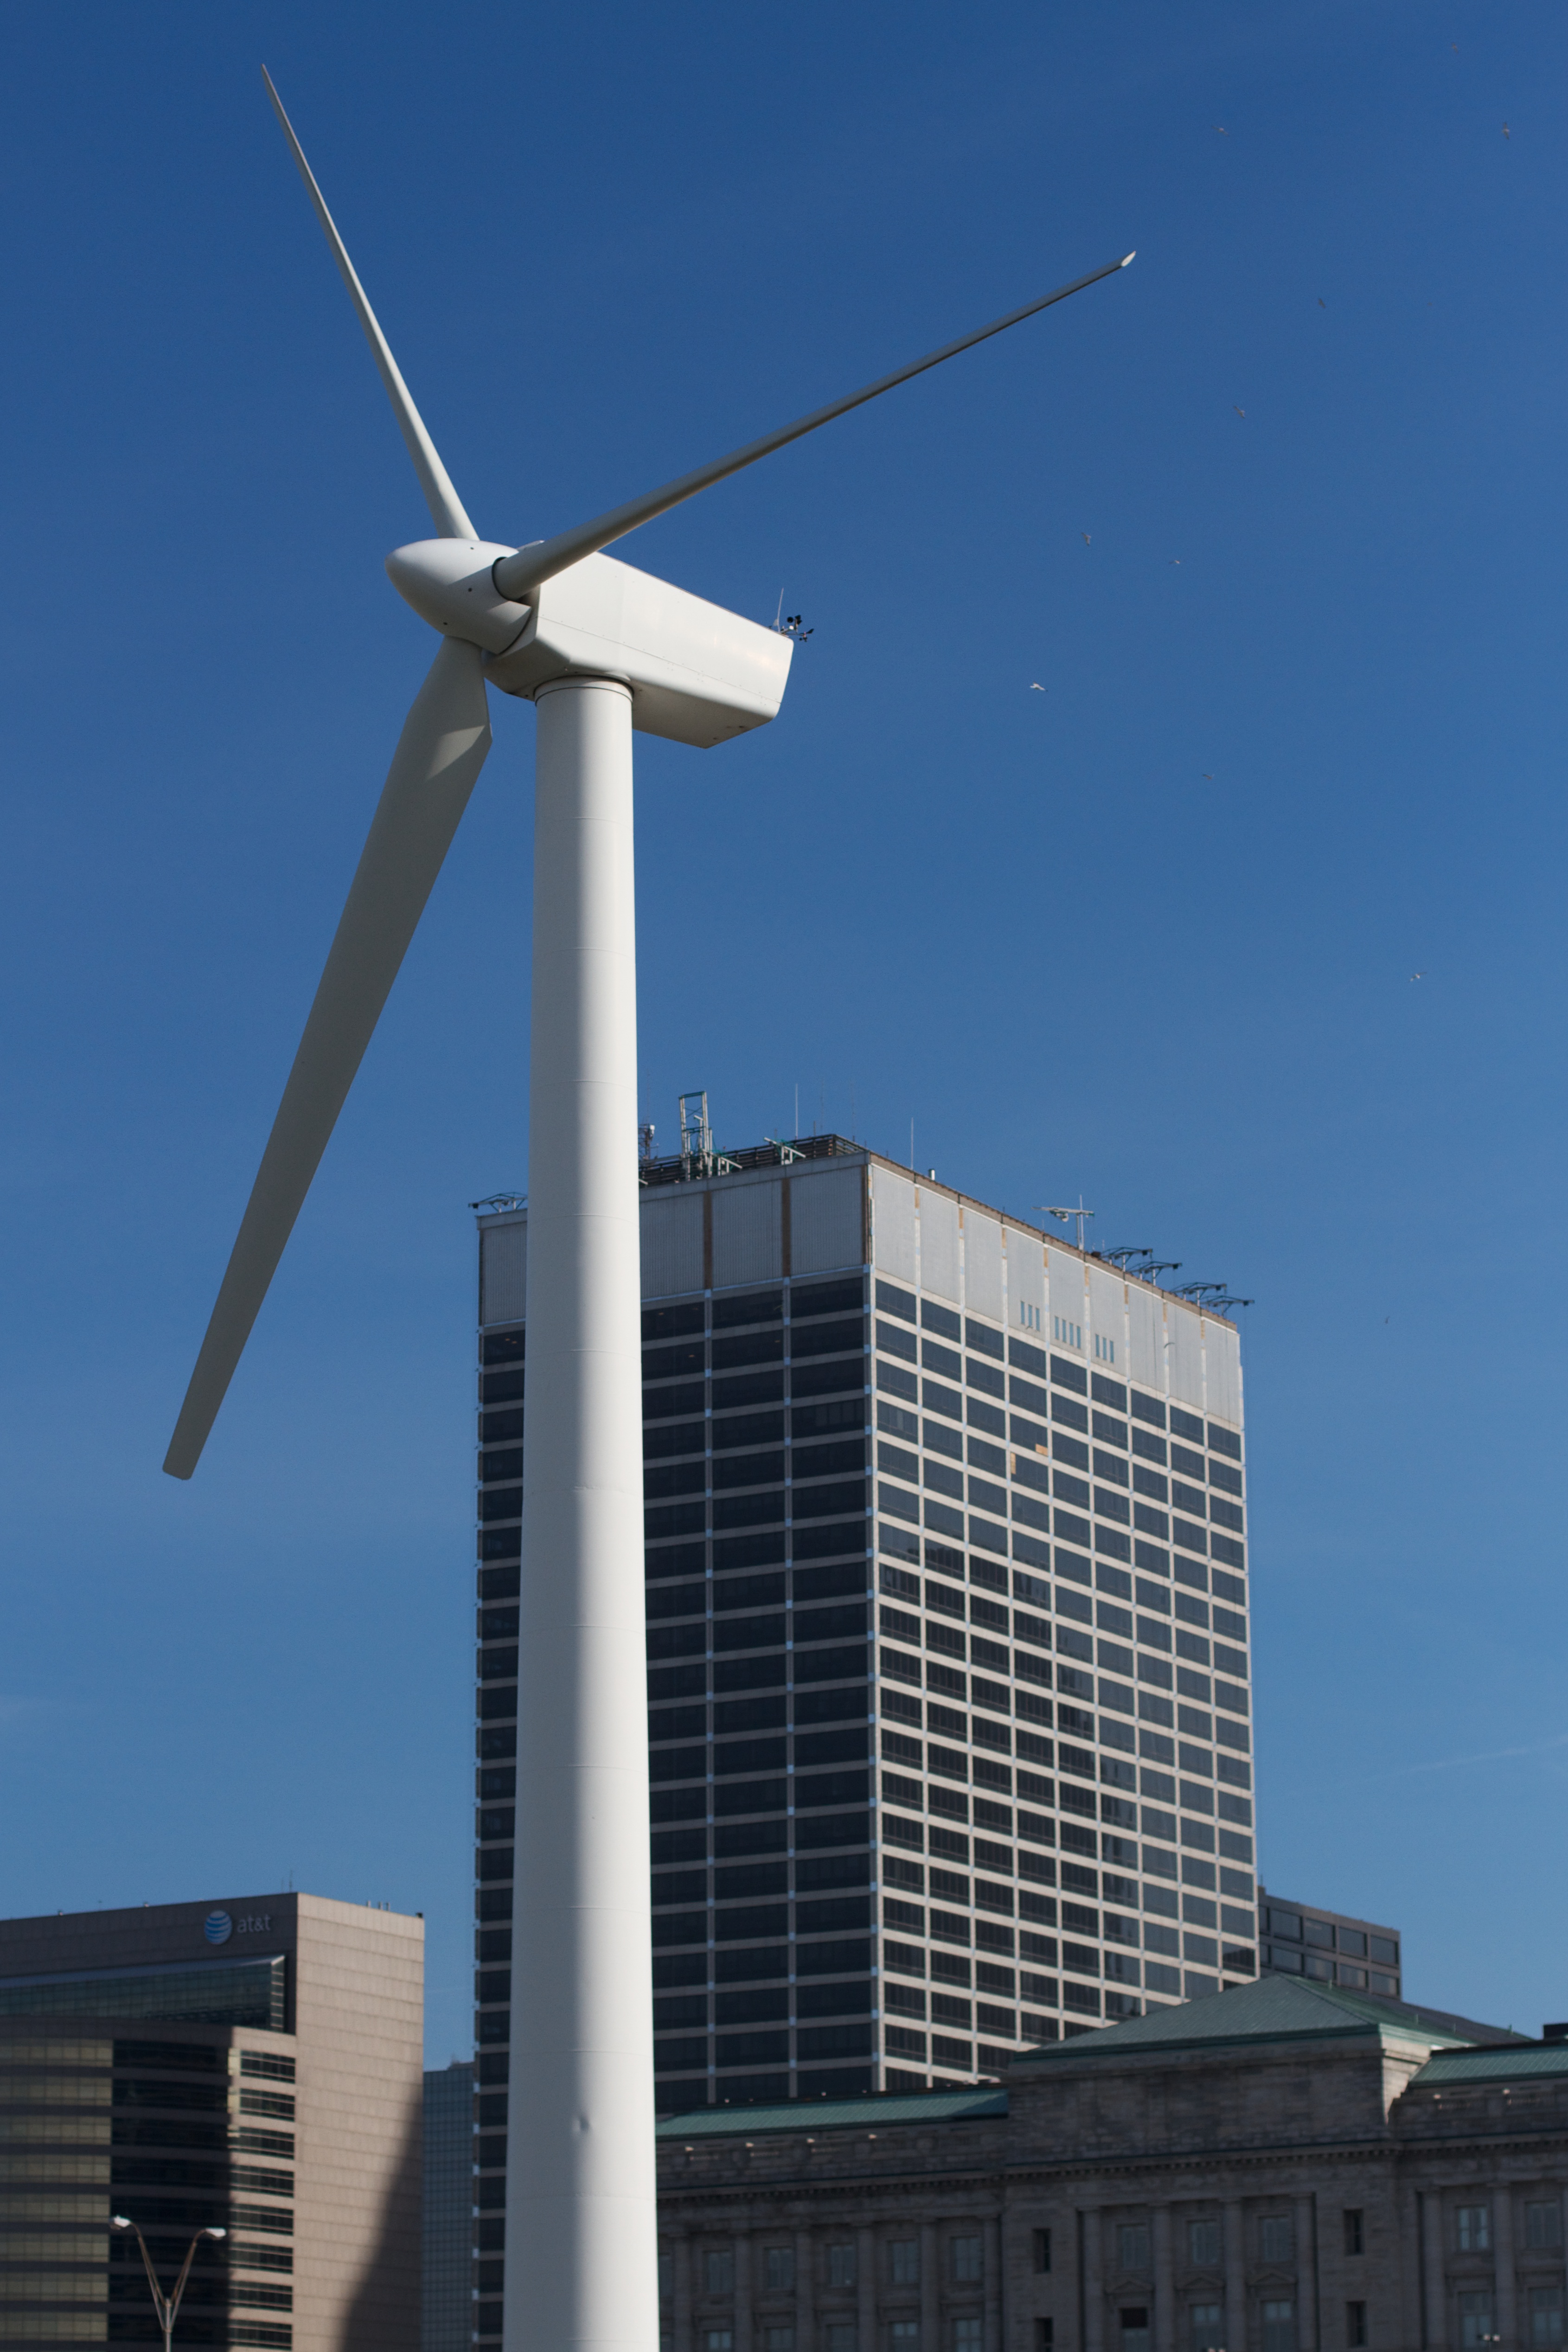
windmill, wind, building, museum, machine, energy